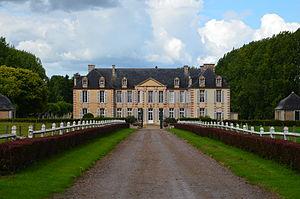
Château de Castilly. This building is inscrit au titre des Monuments Historiques. It is indexed in the Base Mérimée, a database of architectural heritage maintained by the French Ministry of Culture,
Le château de Castilly est un édifice situé sur le territoire de la commune de Castilly dans le département français du Calvados.
Castilly est une ancienne commune française, située dans le département du Calvados en région Normandie, peuplée de 304 habitants.
Isigny-sur-Mer est une commune française, située dans le département du Calvados en région Normandie, peuplée de 3 639 habitants.